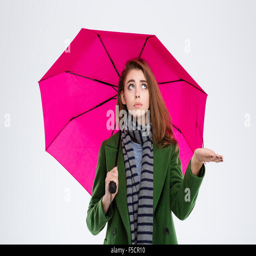
portrait of a young woman in coat and scarf holding umbrella isolated on a white background